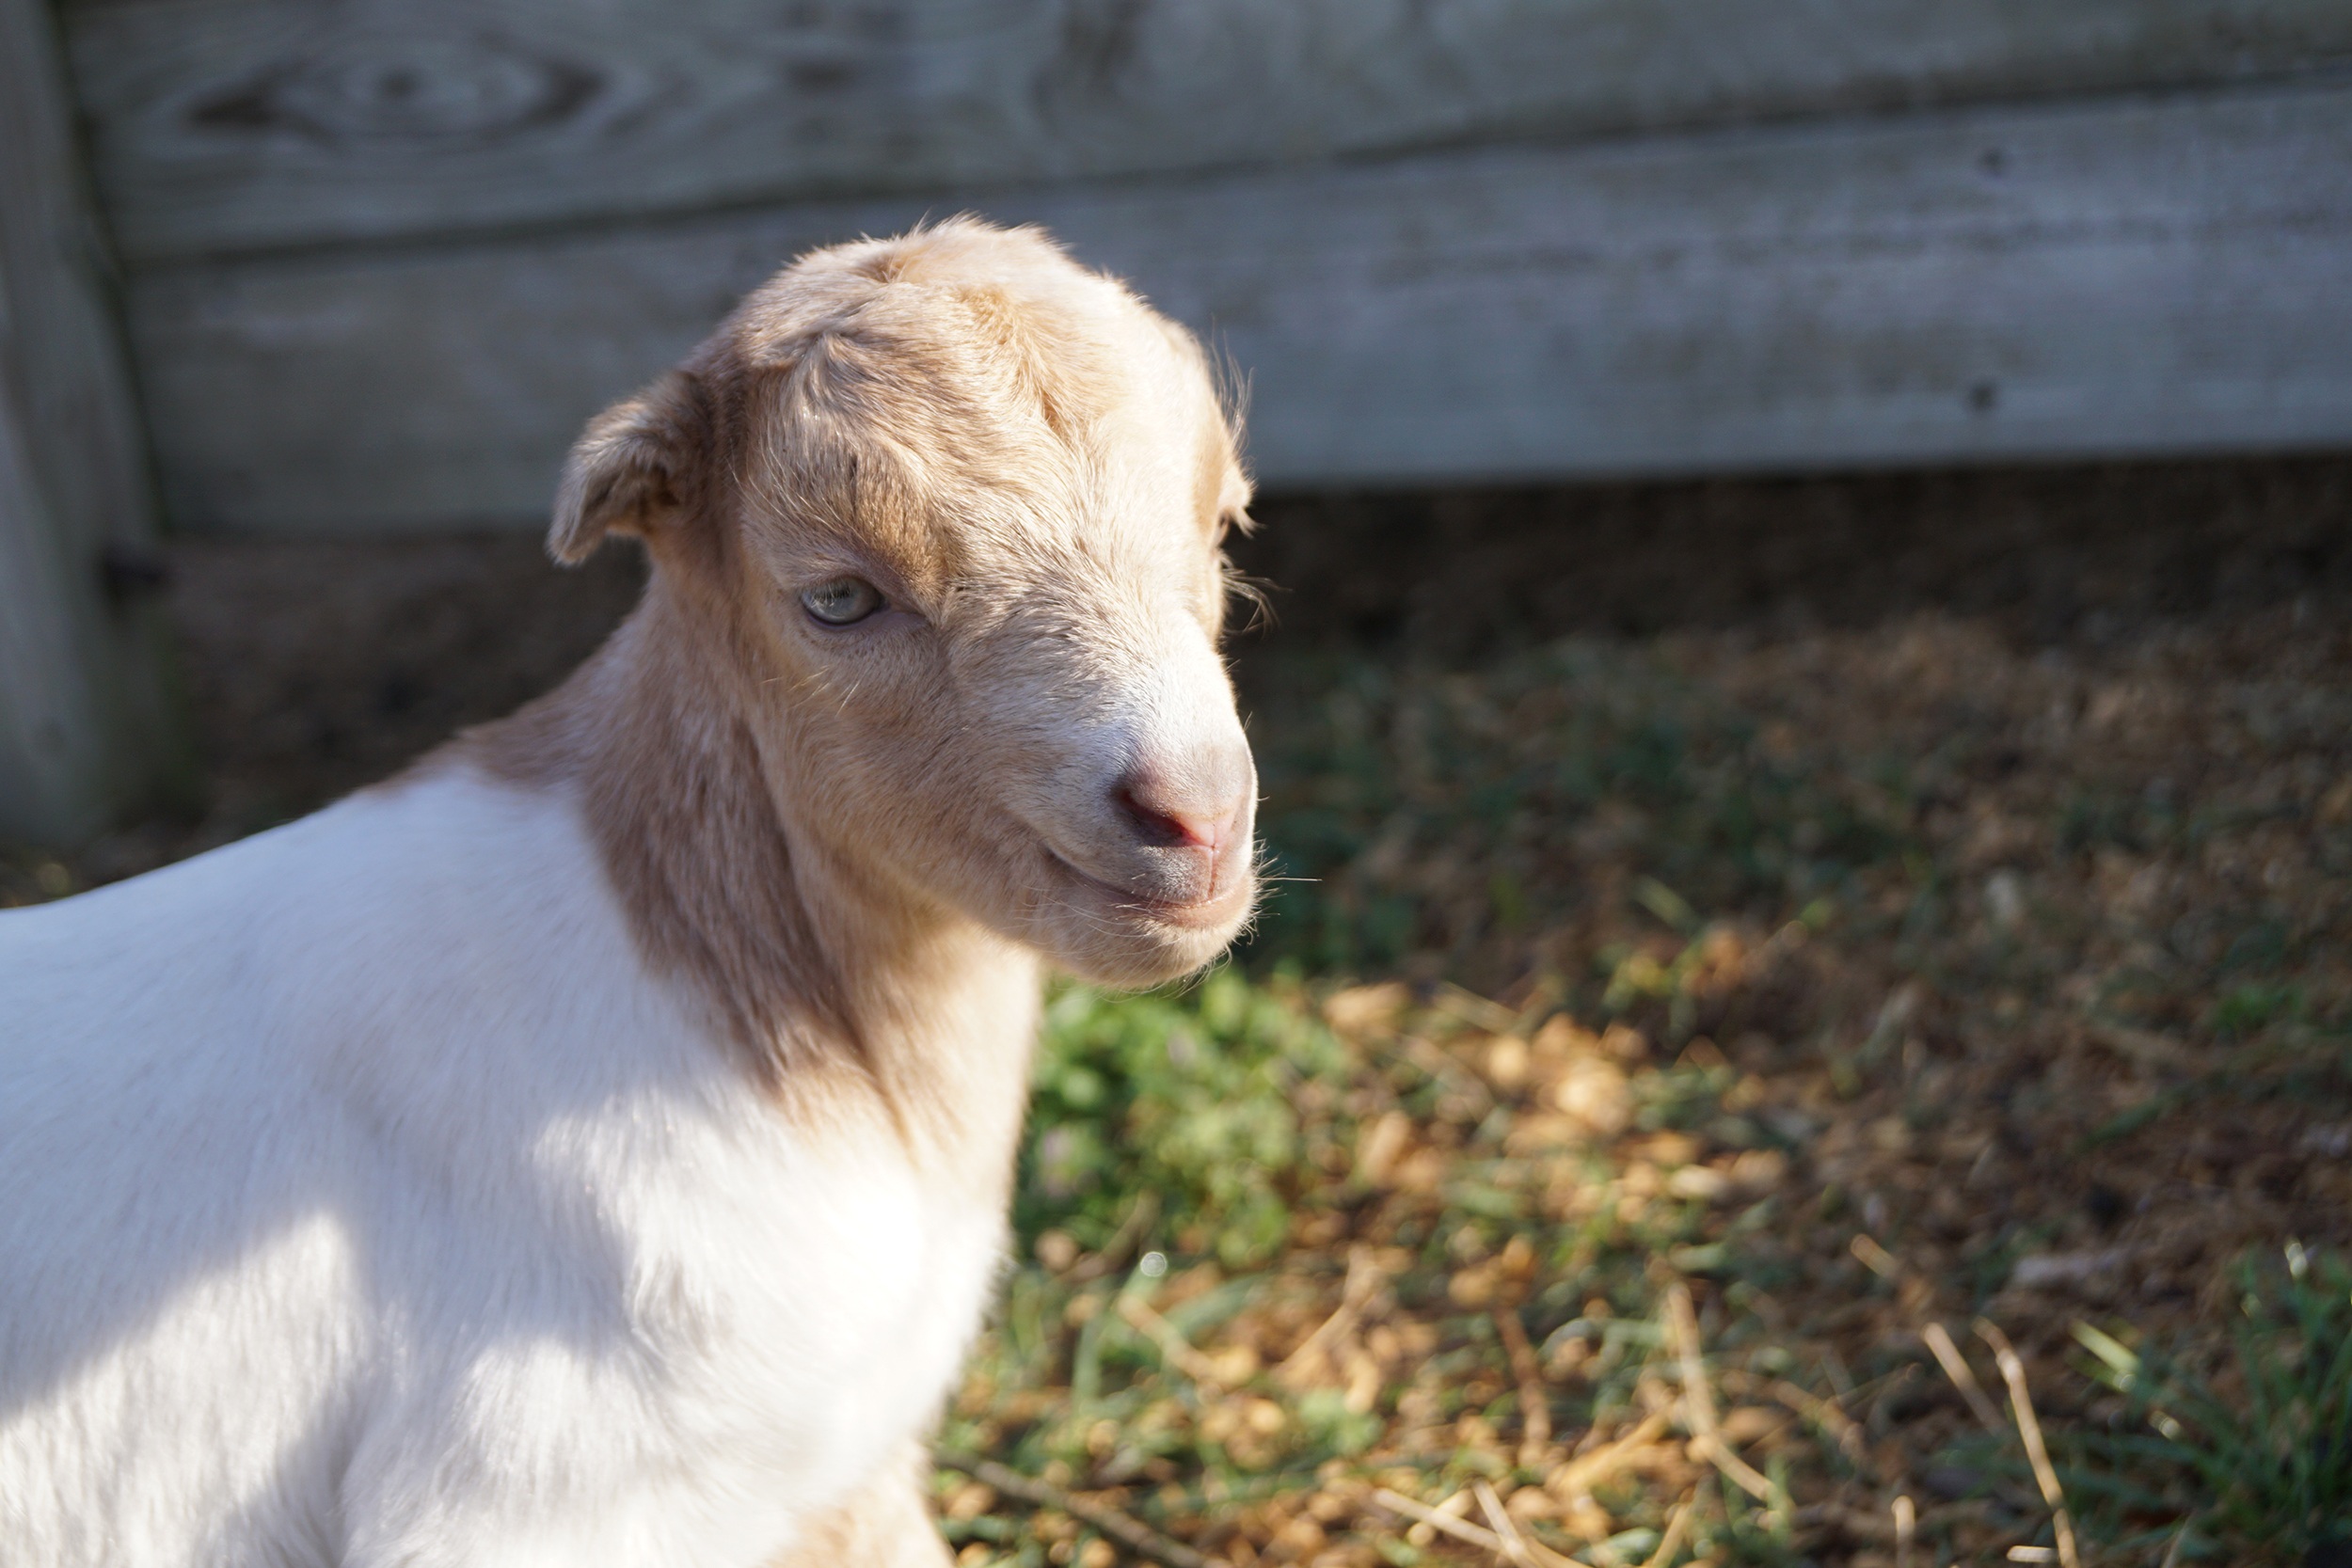
farm, kid, animal, goat, rural, pasture, livestock, sheep, mammal, agriculture, fauna, farmer, goats, billy, vertebrate, sheeps, herbivorous, cow goat family